The Enchanted Valley

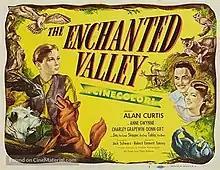

The Enchanted Valley is a 1948 American Cinecolor drama film directed by Robert Emmett Tansey and written by Frances Kavanaugh. The film stars Alan Curtis, Anne Gwynne, Charley Grapewin, Donn Gift, Joseph Crehan, Lash LaRue and Joe Devlin. The film was released on March 24, 1948, by Eagle-Lion Films.